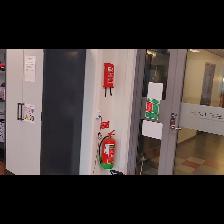
Label: NonHuman